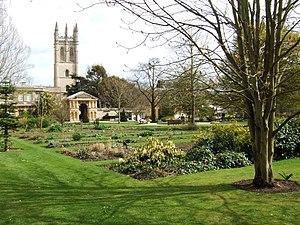
Le jardin botanique de l'université d'Oxford est un jardin botanique situé à Oxford, en Angleterre.